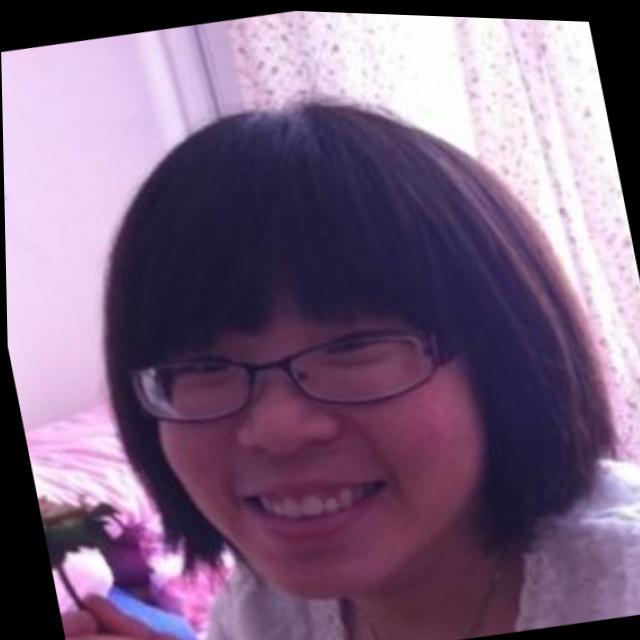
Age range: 21-44